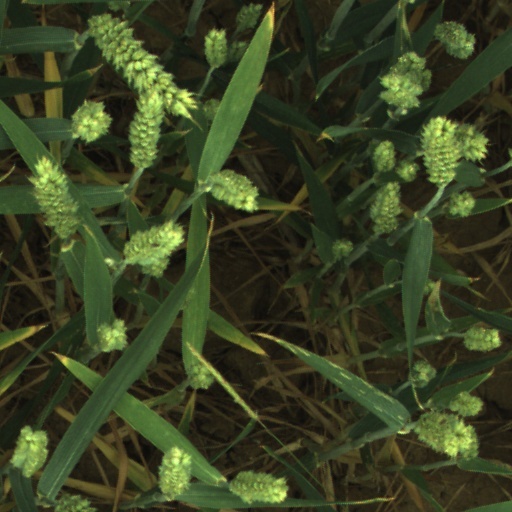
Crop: wheat